Antoine II Coëffier de Ruzé

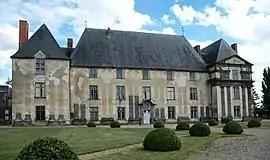
Château d'Effiat (Auvergne, now Puy-de-Dôme).

It was his grandfather and namesake, Antoine Coëffier de Ruzé d'Effiat, who in 1624 obtained the erection of Chilly and Longjumeau into a marquisate and then launched the construction of Château de Chilly, which was continued by his widow, Marie de Fourcy. Louis XIV spent several nights there during the Marquis d'Effiat's youth. Antoine II Coëffier de Ruzé d'Effiat inherited the seigneury of Montrichard from his mother. He organized hunts there, to which he gave particular splendor.